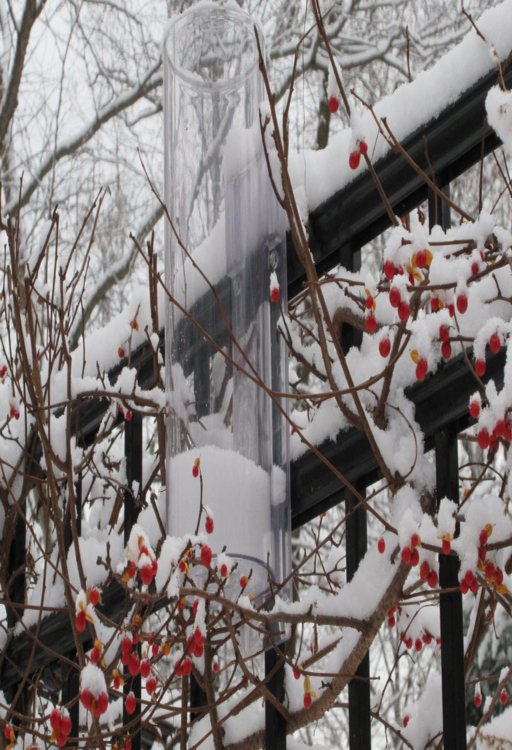
official inches of snow during the morning .